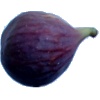
Label: Fig 1